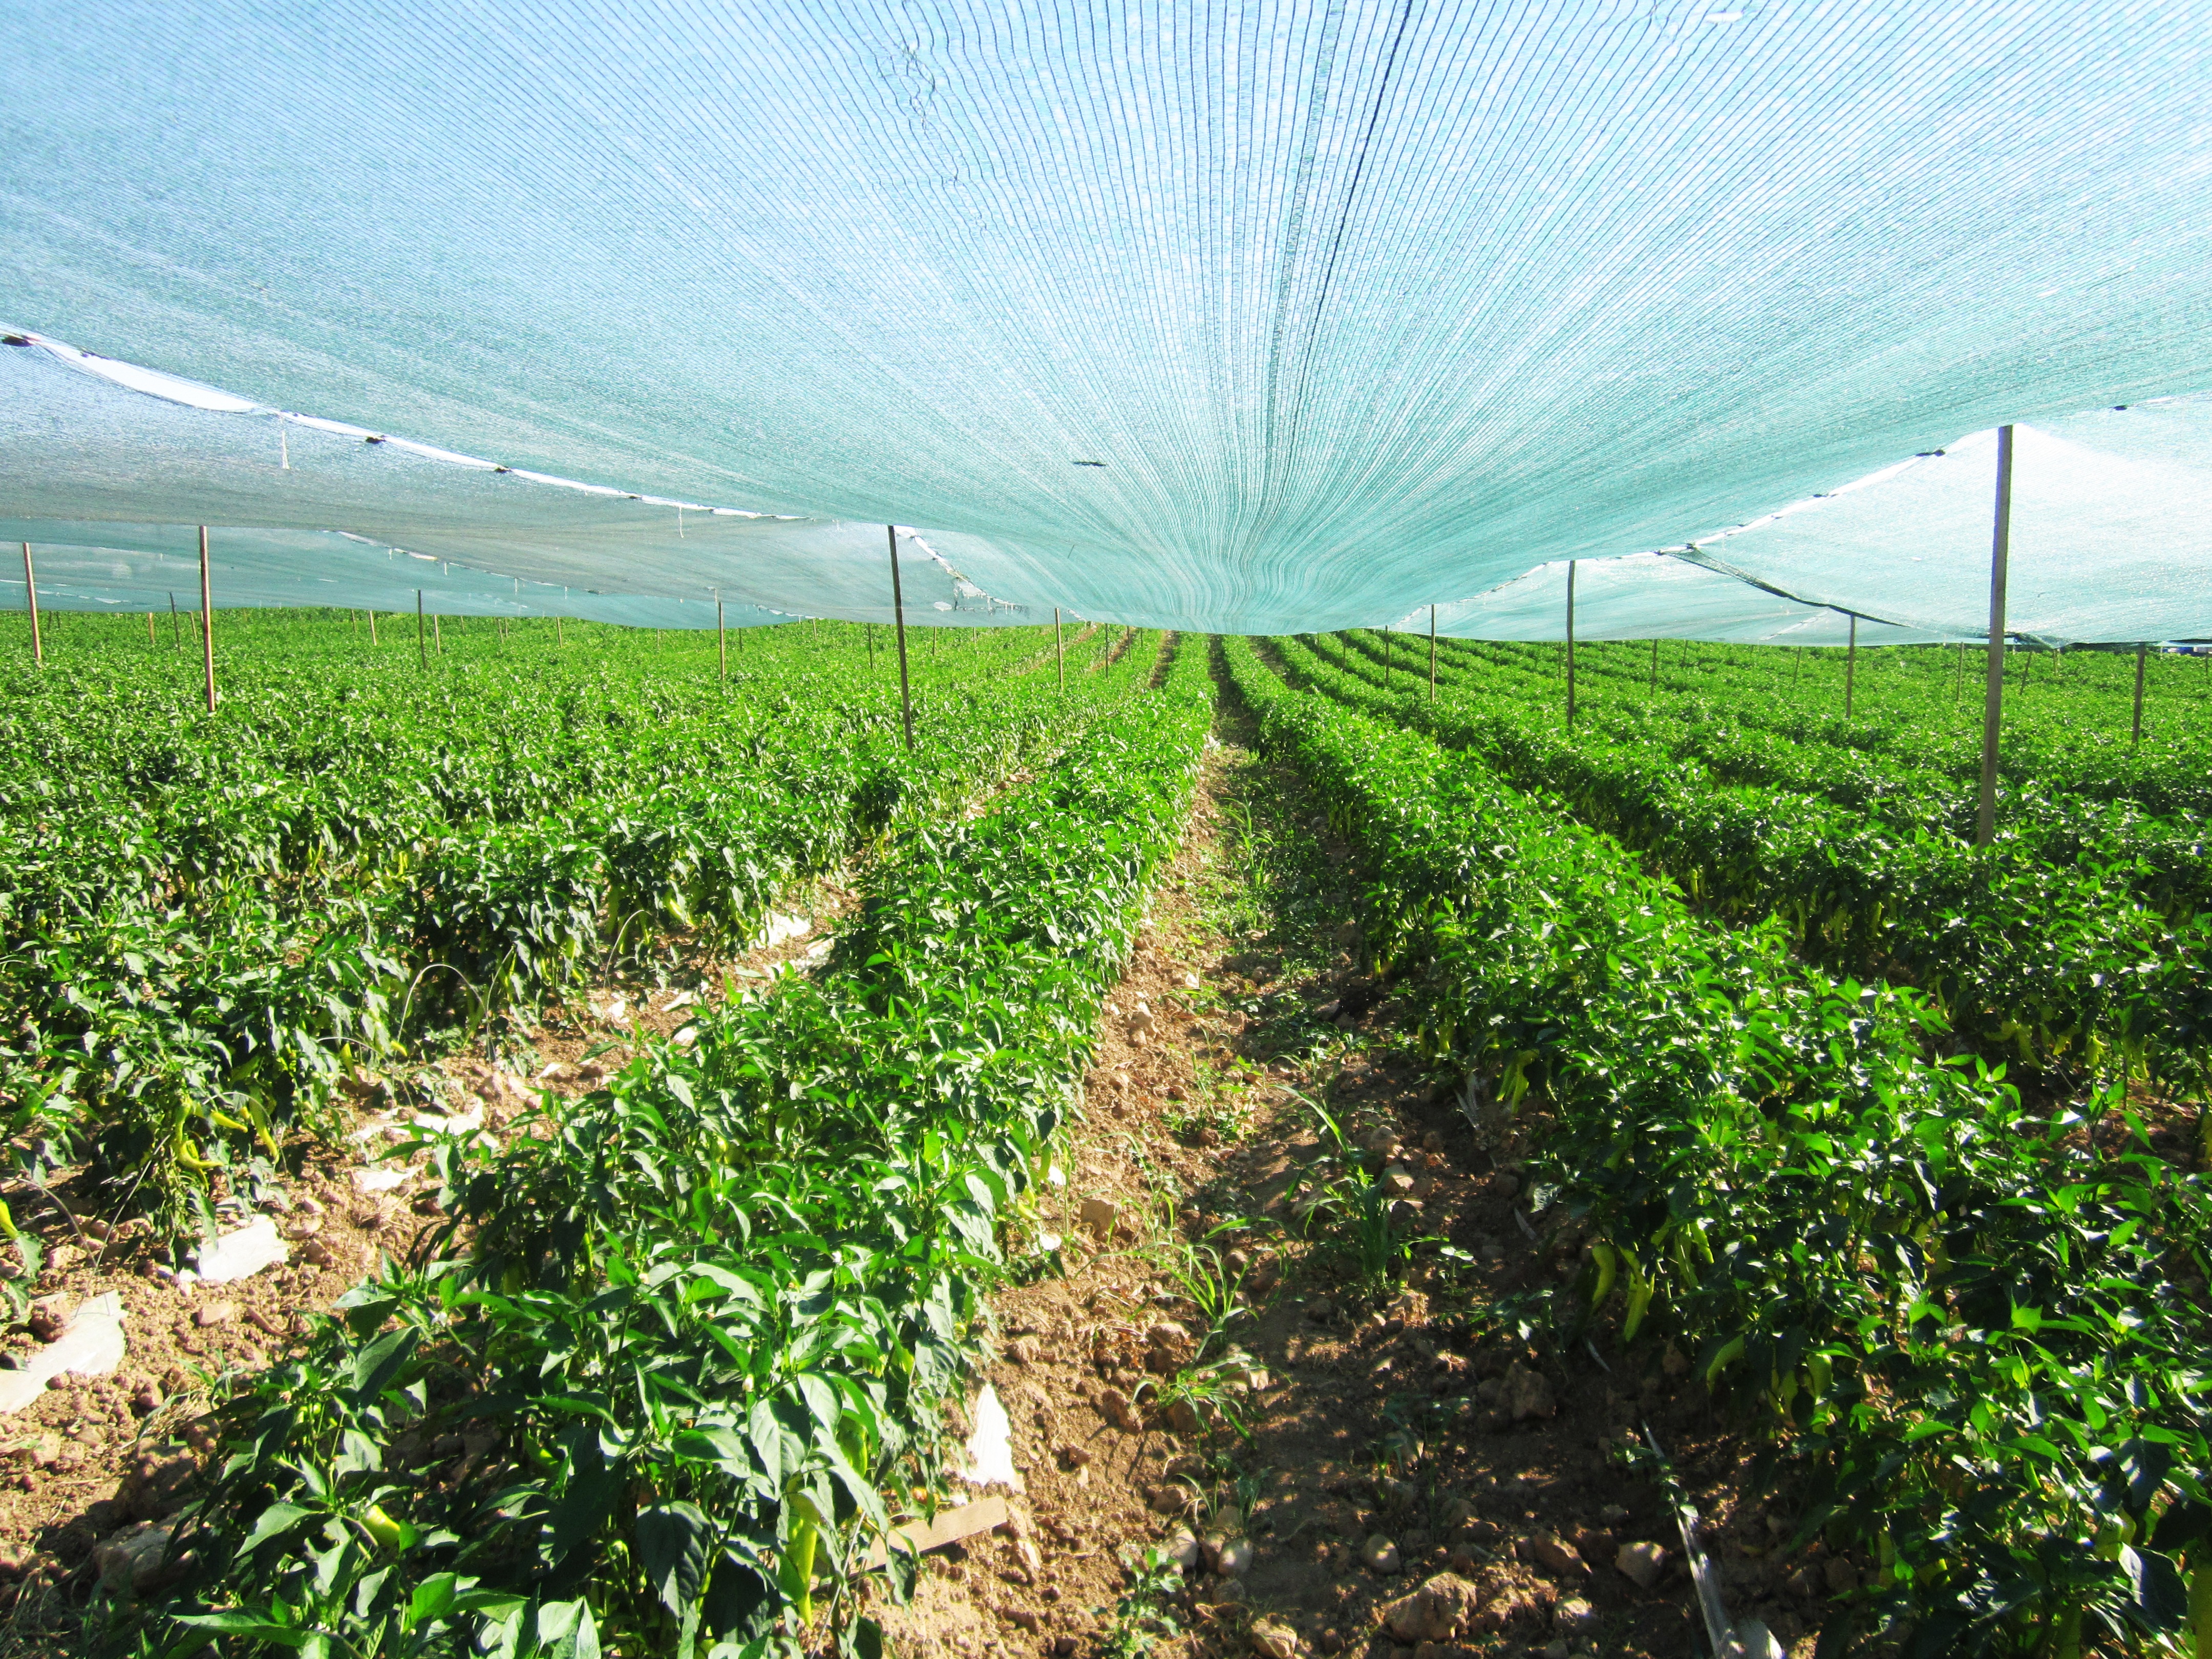
field, farm, food, pepper, produce, vegetable, crop, soil, agriculture, greenhouse, plantation, grass family, outdoor structure, edible roots